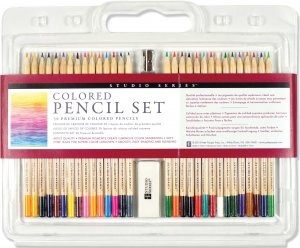
Studio Series Colored Pencil Set
Brand: Peter Pauper Press
Peter Pauper Press ISBN-13: 9781441314512 30 pencils 10½ x 13 2014 Create luminous drawings with this deluxe Studio Series Colored Pencil Set! Premium colored pencils have soft-core leads for superb color laydown and smooth and easy shading and blending. Let these premium pigments bring your drawings to life.
Category: Office Supplies > Office Instruments > Writing & Drawing Instruments > Pens & Pencils > Pencils > Art Pencils